Master-at-arms (United States Navy)

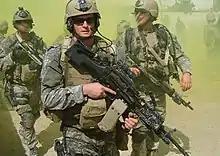

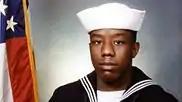

Master-at-Arms perform a variety of duties that require specialized training, or "C" Schools, that are completed immediately after "A" School and throughout their career. Upon completion of the applicable "C" School(s), a Master-at-Arms receives a Navy Enlisted Classification (NEC) Code which is entered into their Electronic Training Jacket (ETJ). NECs are sometimes used in the detailing process for an enlisted Sailor when selecting orders to a new command.